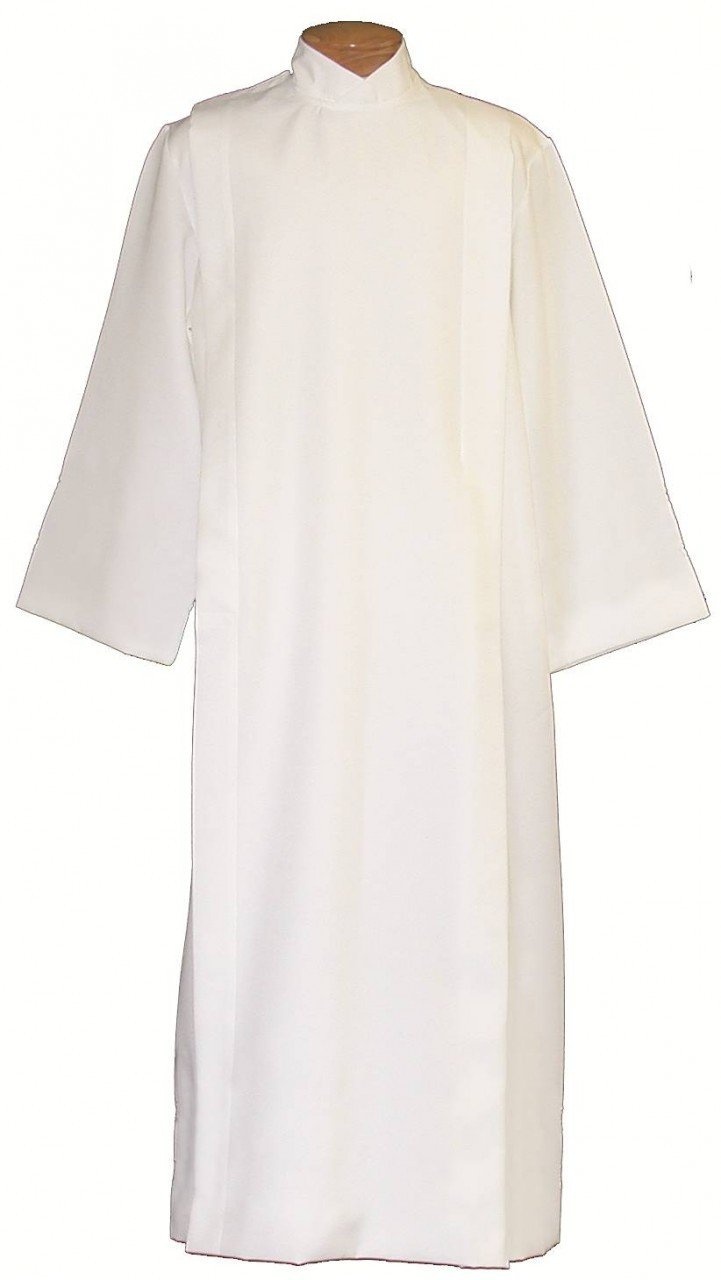
Front Wrap Alb - BV - 4337
Plain Poly/Wool Blend Front Wrap Alb. T ropical weight poly/wool blend washable alb in standard sizes.
Brand: Beau Veste
Category: Religious & Ceremonial > Religious Items > Religious Veils